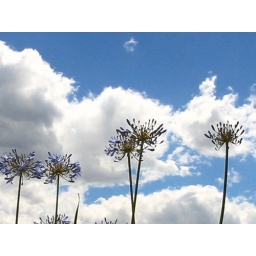
Thought the agapanthus flowers framed by the clouds was cool